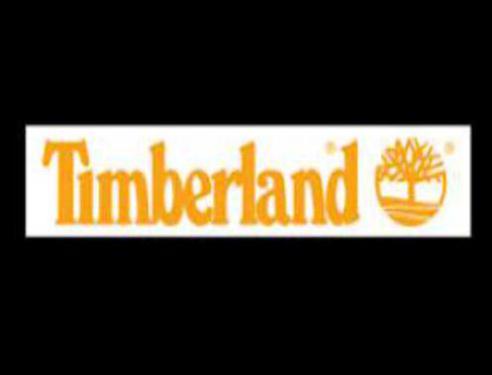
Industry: Clothes